Pee-wee's Big Holiday

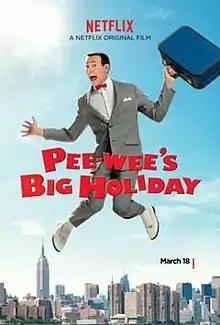
Netflix release poster

Pee-wee's Big Holiday is a 2016 American adventure comedy film directed by John Lee and written by Paul Reubens and Paul Rust. The film stars Reubens as Pee-wee Herman and Joe Manganiello as himself. It is the second standalone sequel to "Pee-wee's Big Adventure" (1985), following "Big Top Pee-wee" (1988), and Reubens' final feature film role before his death in 2023.